Heinz

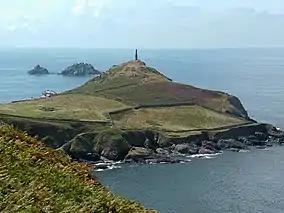
The Heinz Monument (the 1864 chimney of the former Cape Cornwall Mine, visible in the centre) commemorates the purchase of Cape Cornwall for the nation by H. J. Heinz Company. The ruins of St. Helens Oratory can be seen on the left, with the two offshore rocks called The Brisons in the distance.

H. J. Heinz Company entered Indonesia in 1999, when it acquired 65 percent share of PT. ABC Central Food, for US$70 million, and formed PT. Heinz ABC Indonesia. The company is based in Jakarta, and manufactures sauces, condiments, juices and syrups.